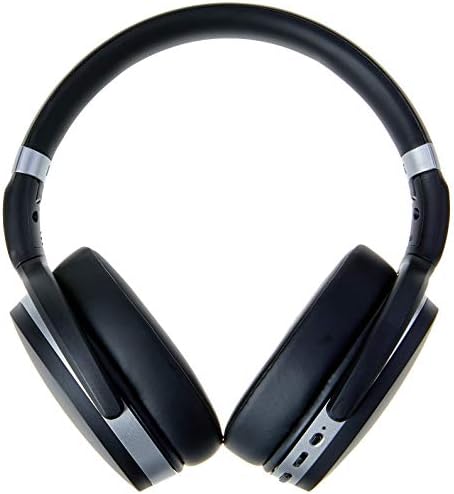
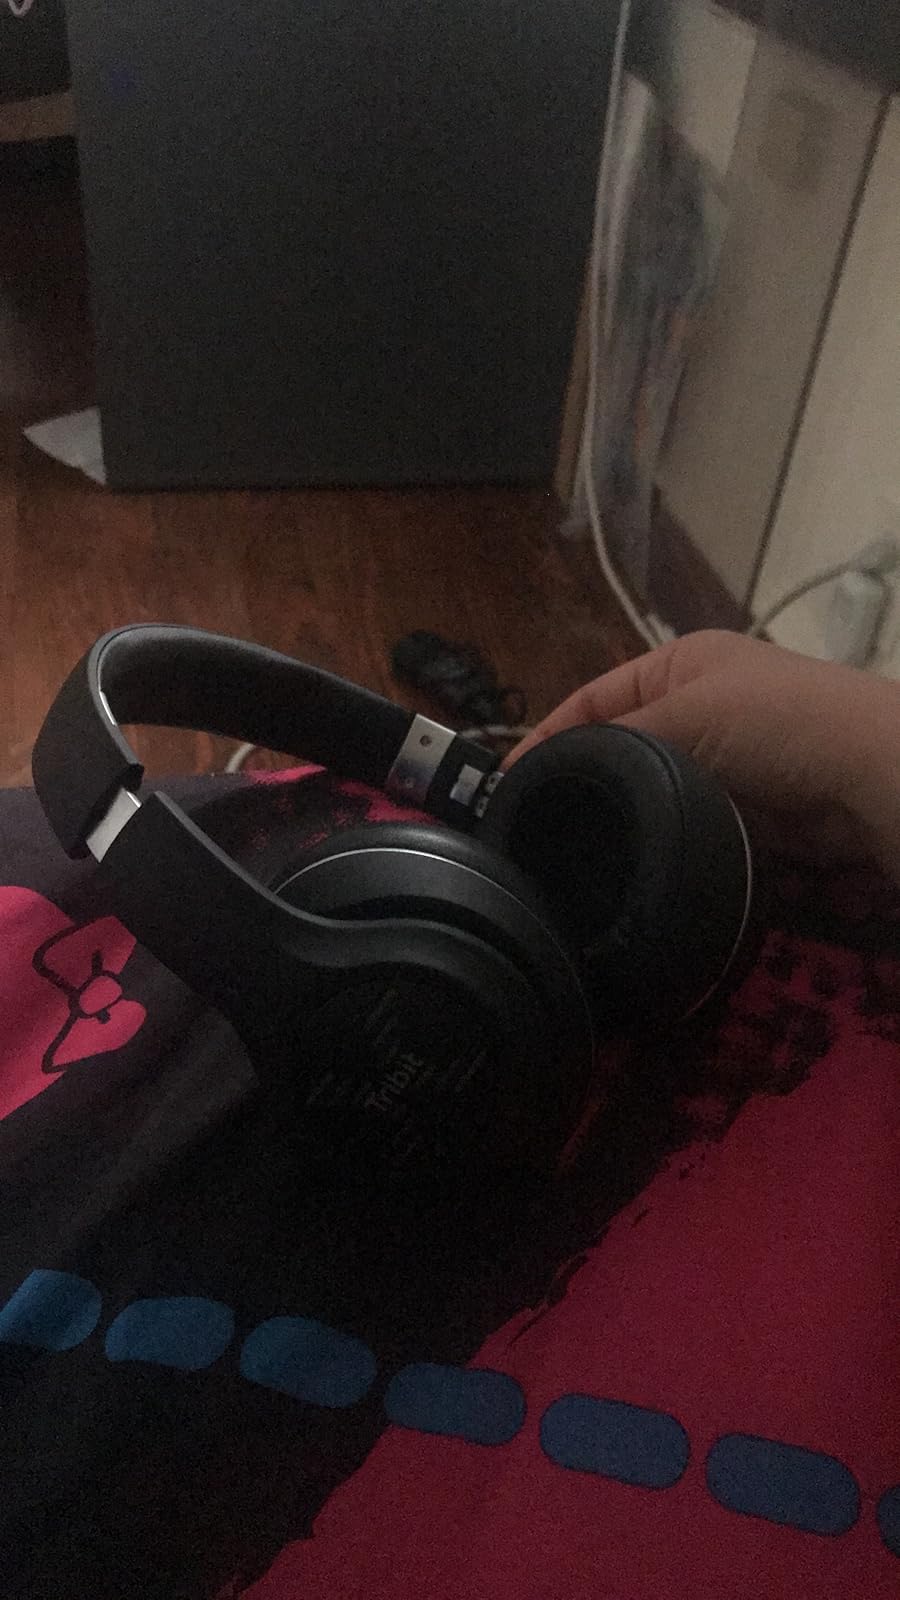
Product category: headphones
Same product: no